Frank Wignall

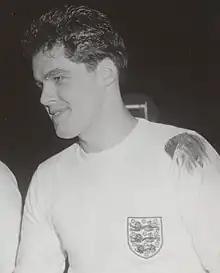
Wignall in December 1964

Frank Wignall (born 21 August 1939) is an English former footballer who played professionally for Everton, Nottingham Forest, Wolverhampton Wanderers, Derby County and Mansfield Town, as well as at international level with England. He later became player-manager of King's Lynn. After a spell with the Qatar national team, In July 1981 he was appointed manager of Shepshed Charterhouse.